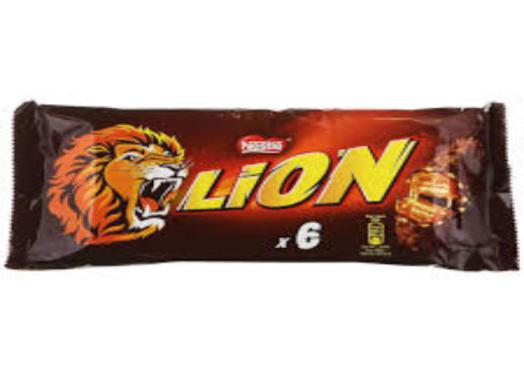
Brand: lion cereal
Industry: Food